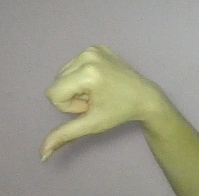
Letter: waw